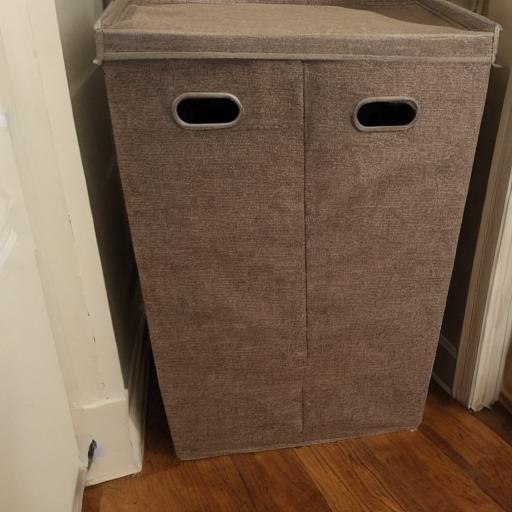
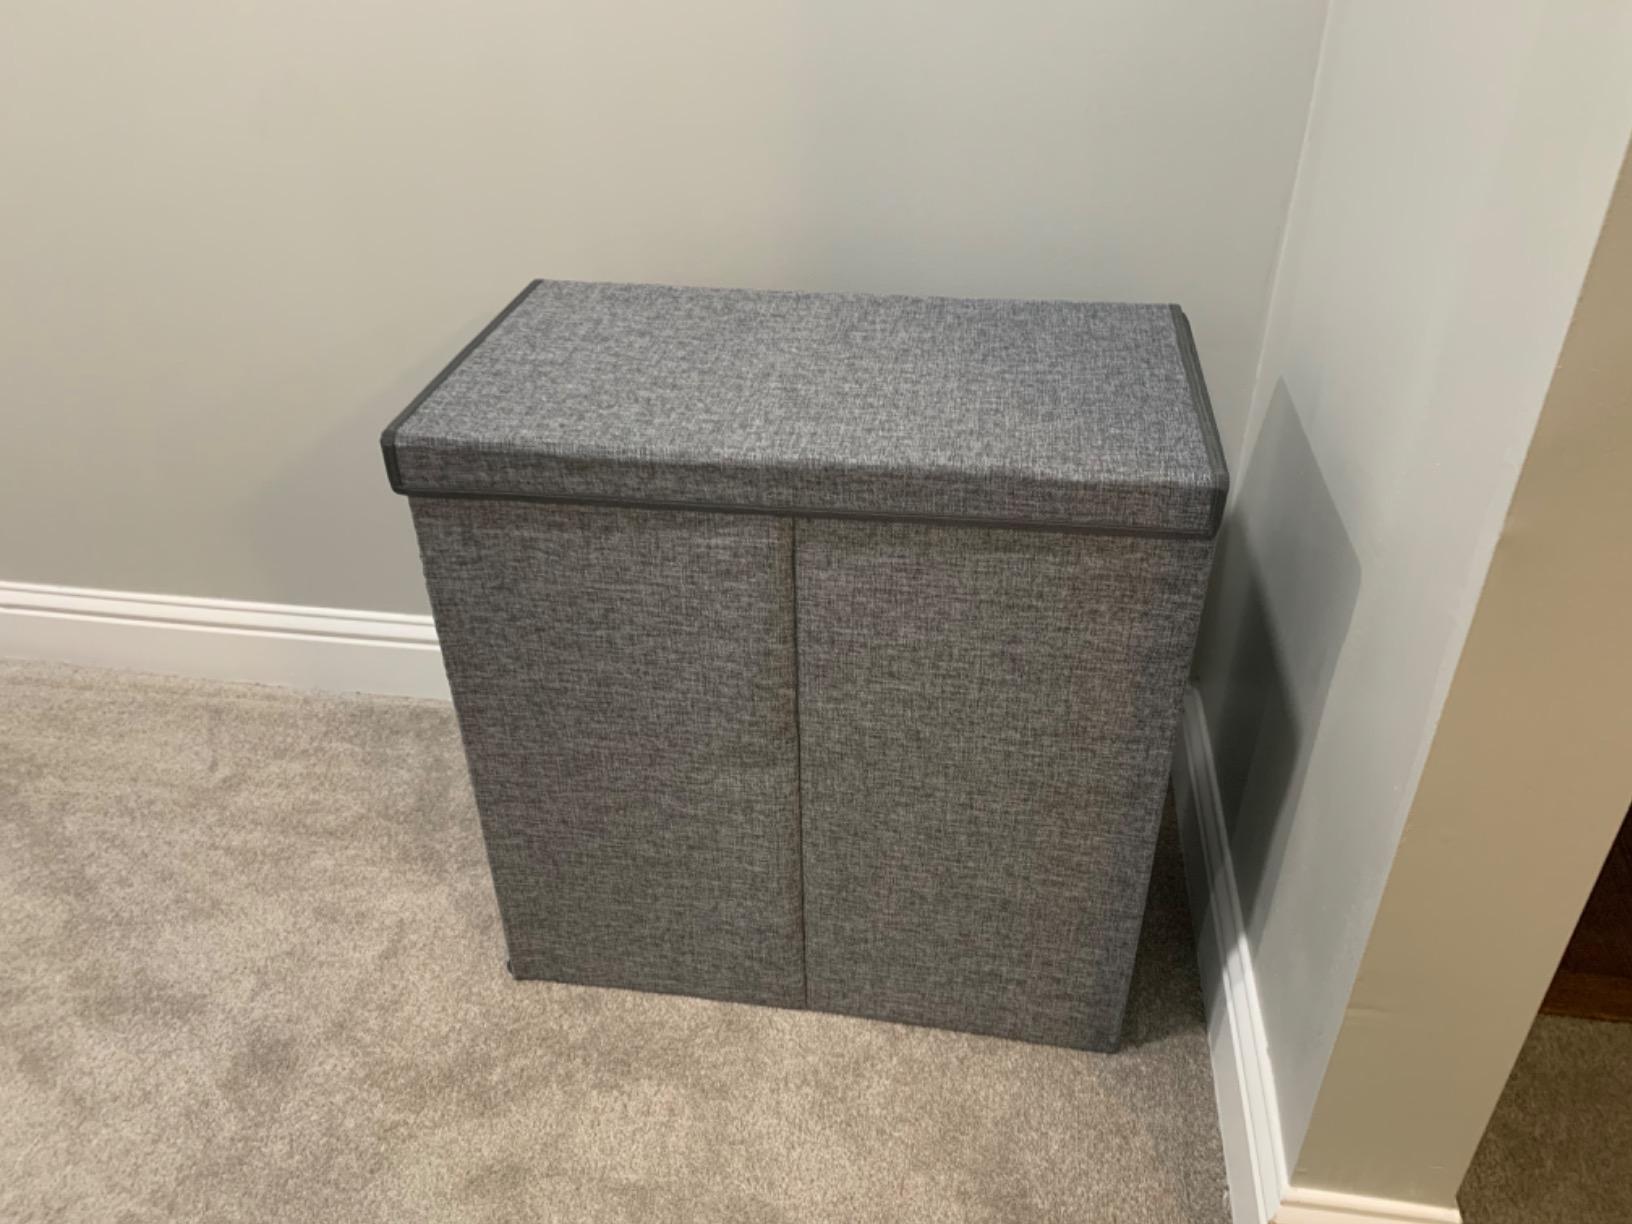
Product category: items_hamper
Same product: no